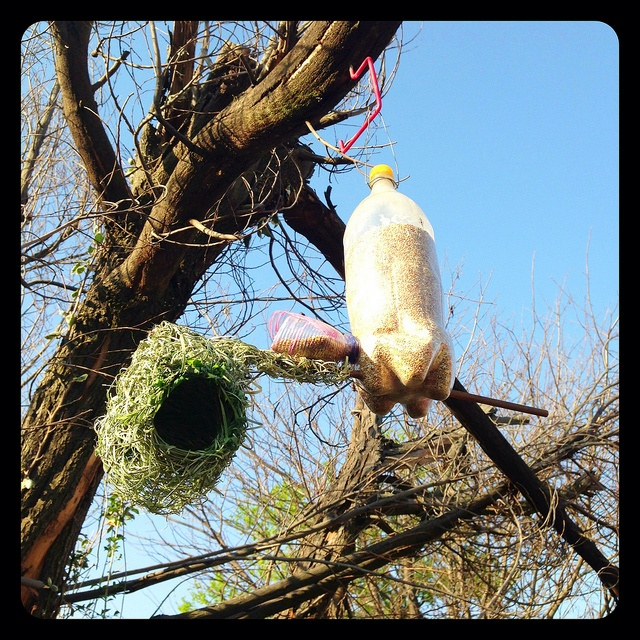
A soda bottle that has been turned into a bird feeder
There is a home made bird feeder that is in the tree
Homemade bird feeder made of a plastic bottle.
A homemade bird feeder and a new birds nest in a tree
A leafless tree with different things hanging from it.